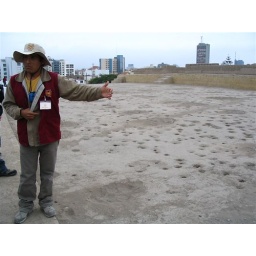
The holes in the floor here contained shark teeth, an offering to the ocean god.